Geography of Taiwan

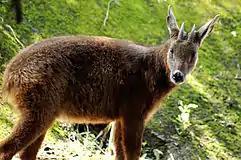
Formosan serow

The Yushan Range runs along the southwestern flank of the Central Range. It includes the island's tallest peak, the Yu Shan ('Jade Mountain') which makes Taiwan the world's fourth-highest island, and is the highest point in the western Pacific region outside of the Kamchatka Peninsula, New Guinea Highlands and Mount Kinabalu.